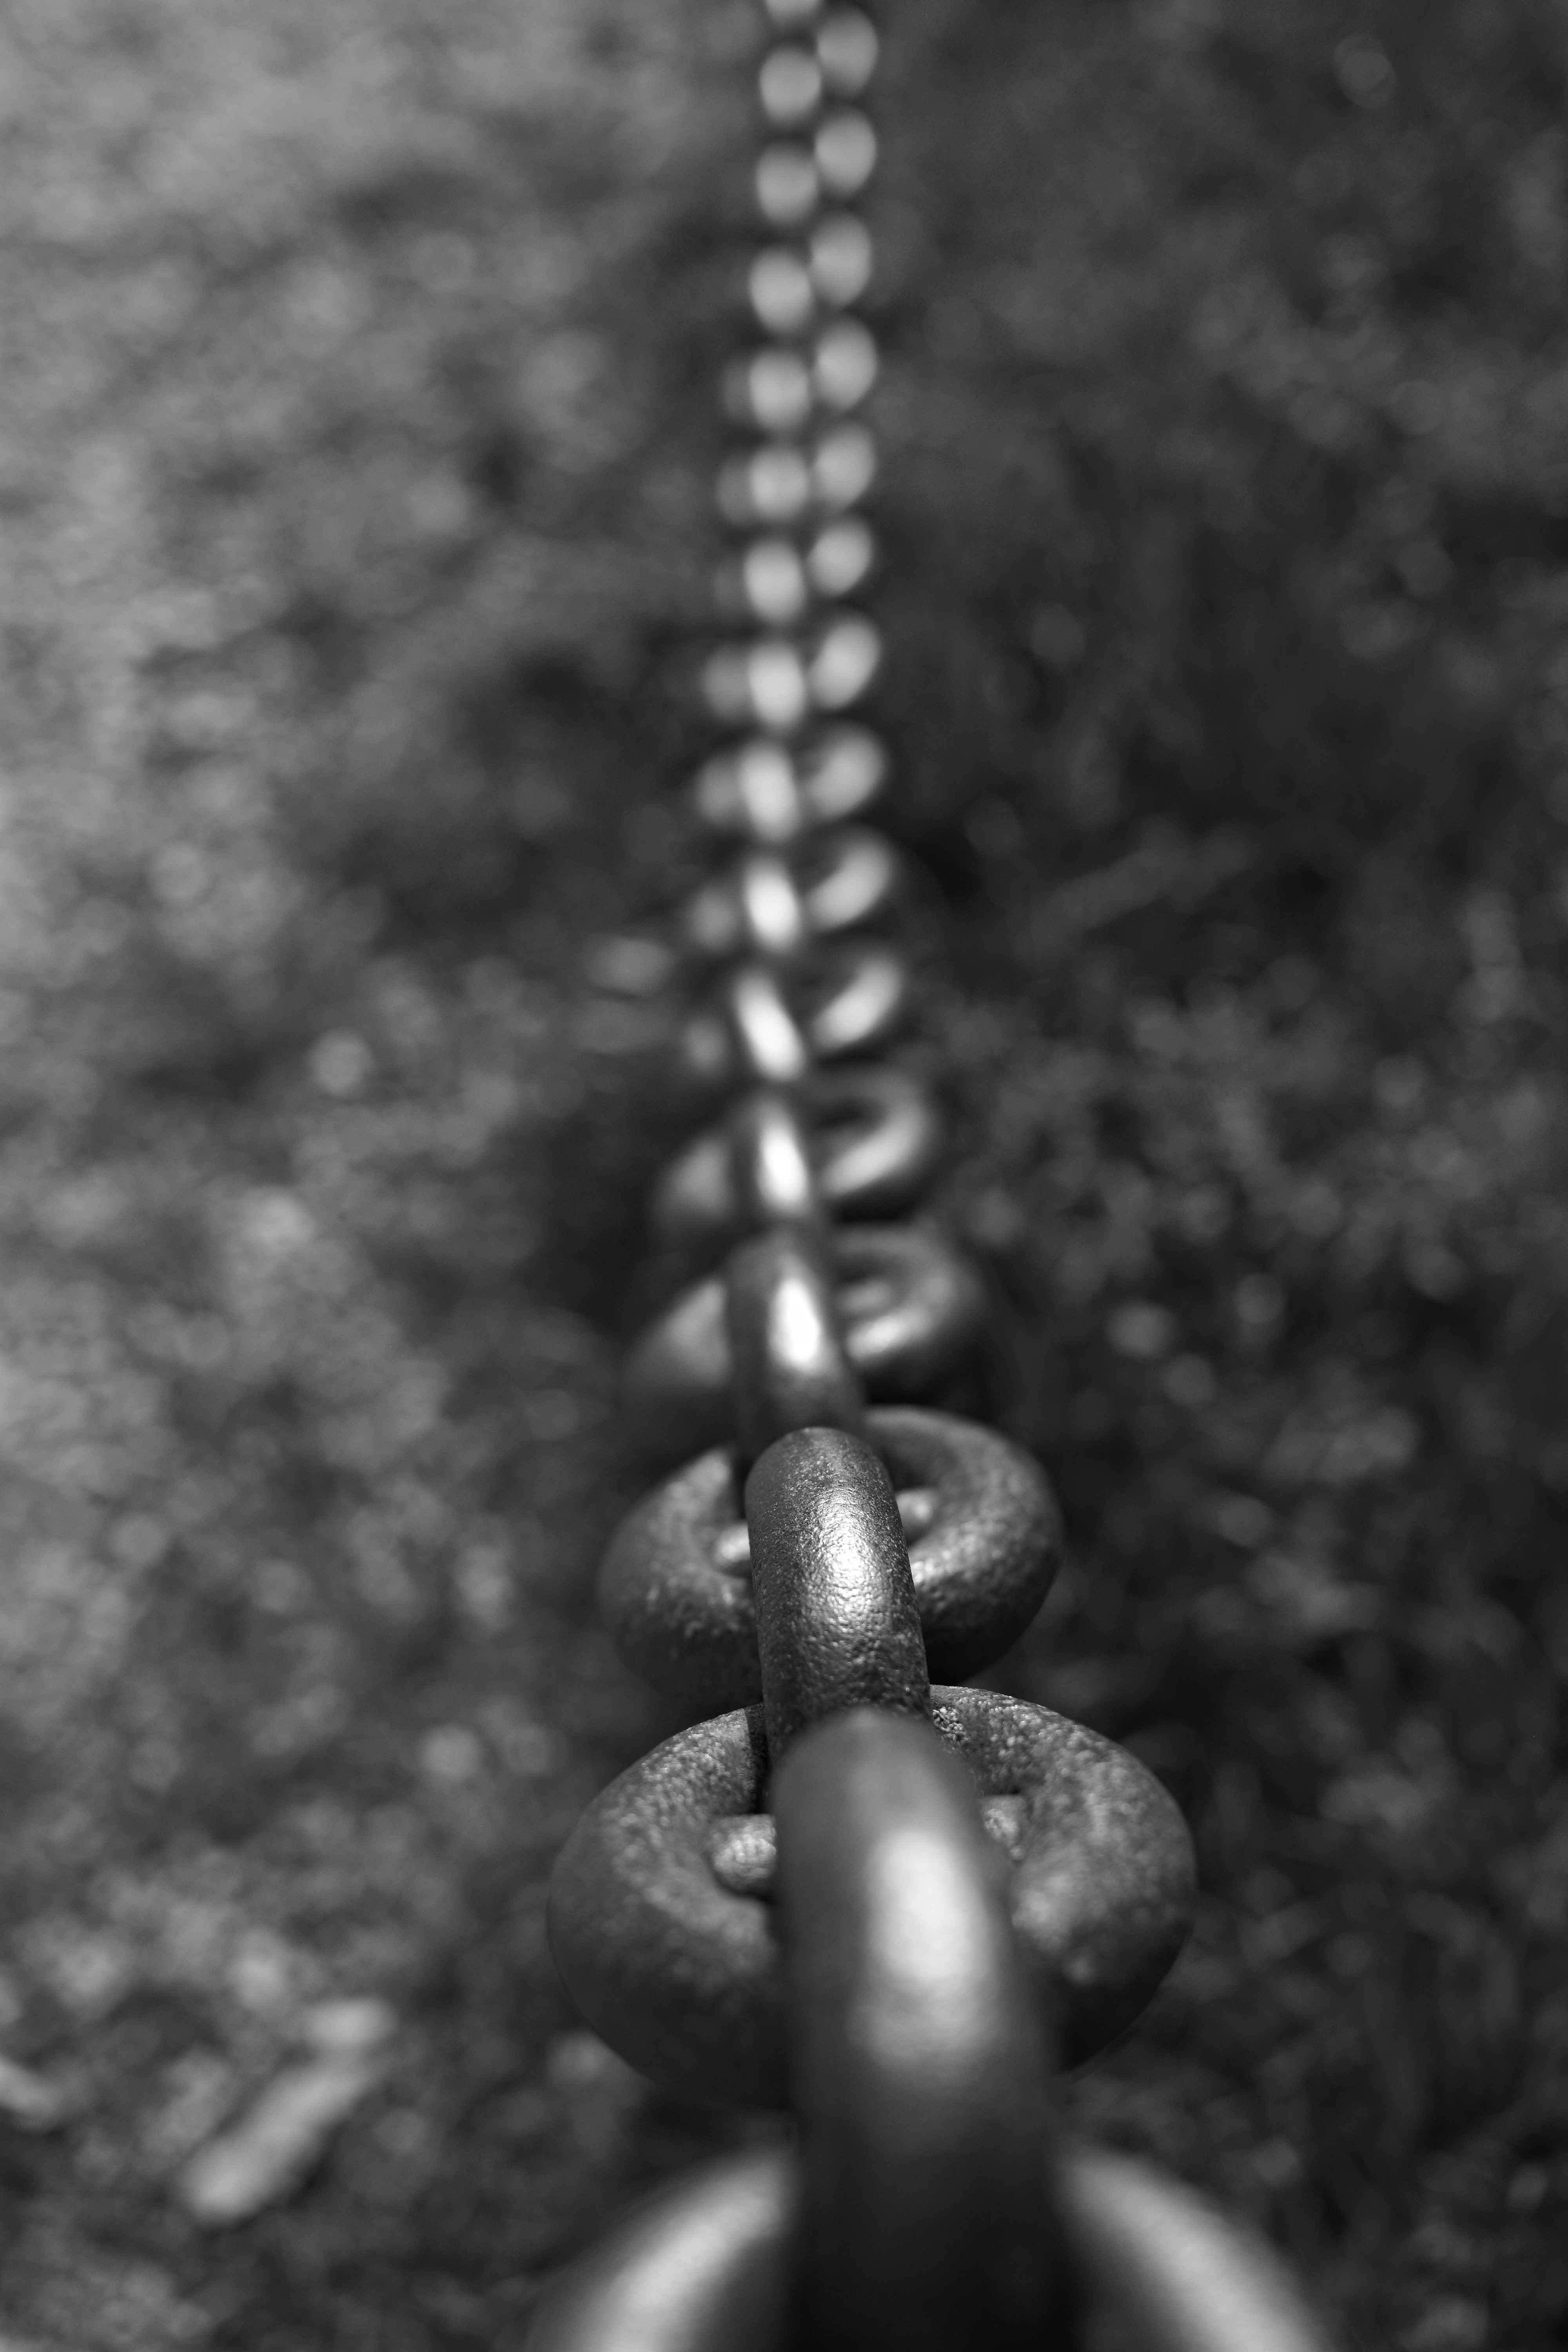
black and white, white, photography, leaf, chain, pattern, green, darkness, link, black, monochrome, close up, iron, strong, macro photography, monochrome photography